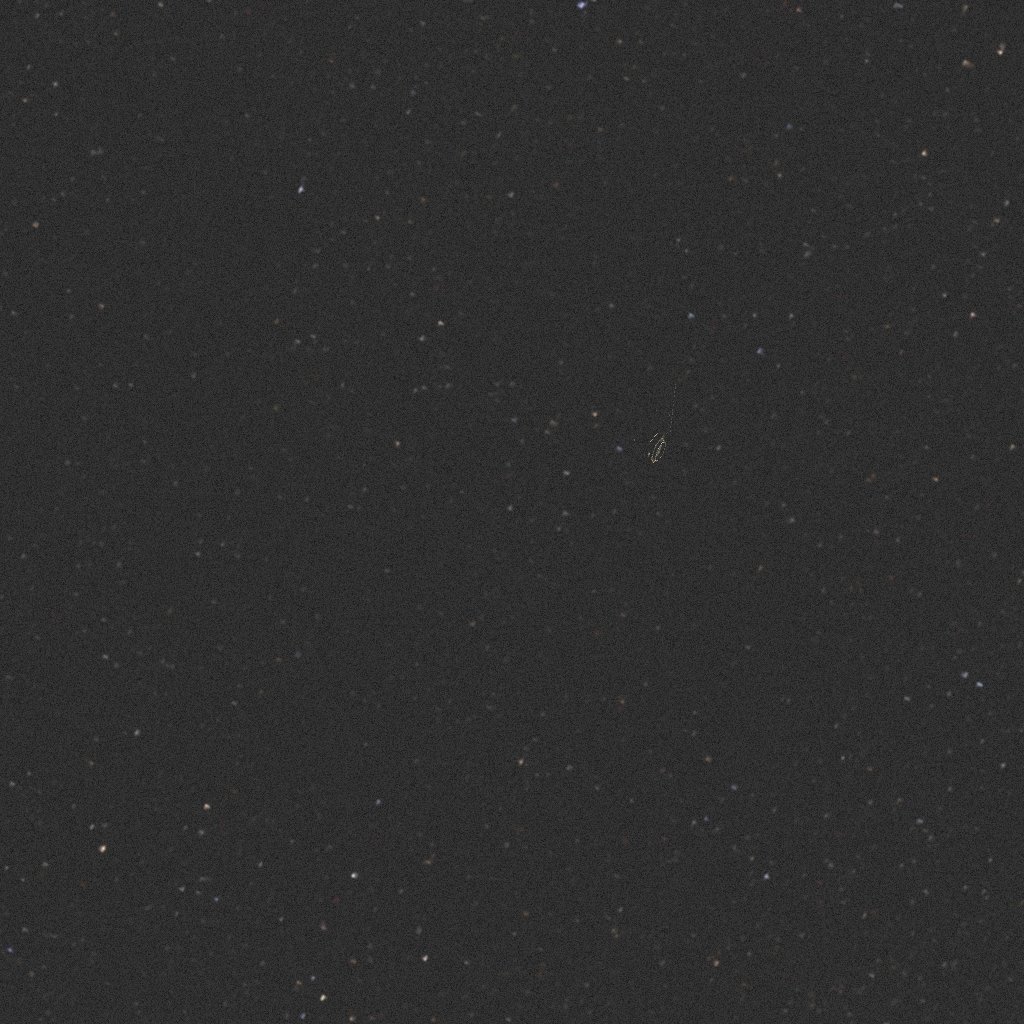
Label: earth_observation_sat_1